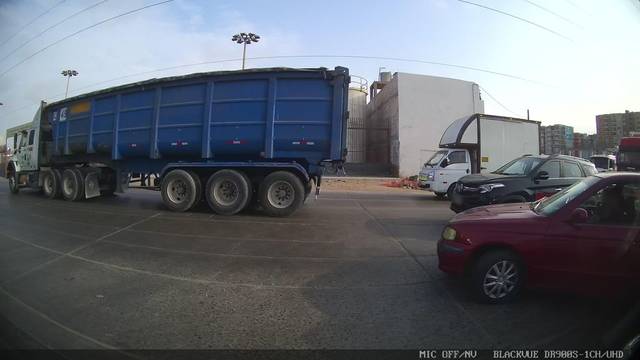
Region: Peru
Coordinates: -12.05, -77.115